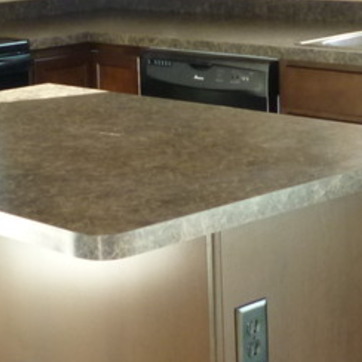
Material: polishedstone